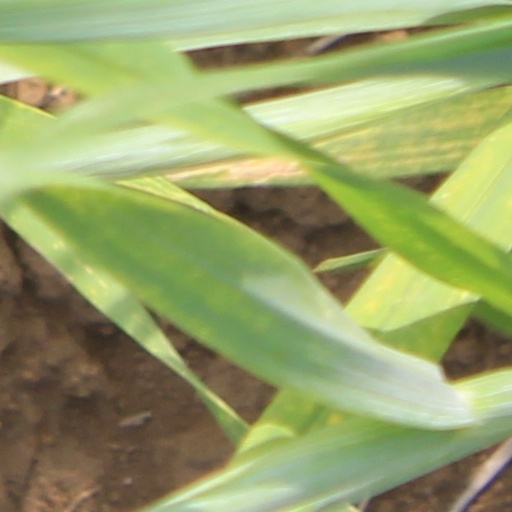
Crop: wheat